What Men Talk About. Continuation

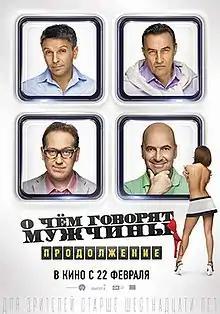

This time Lesha, Slava, Camille and Sasha go to St. Petersburg, and not all of them know why they are going there, but then they understand that it doesn't matter. The main thing is that they may not think for some time about the unresolved problems left at home. A lot of exciting adventures await the characters along the way.